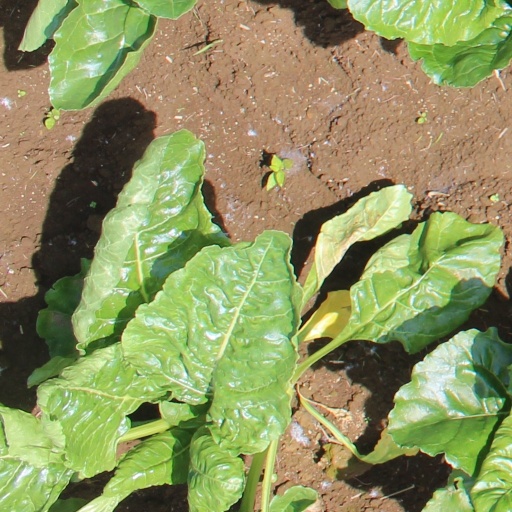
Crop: sugar beet